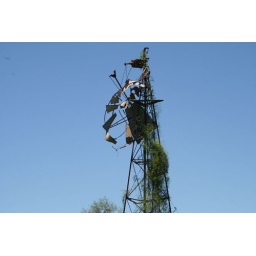
old farm windmill damage in a blue sky